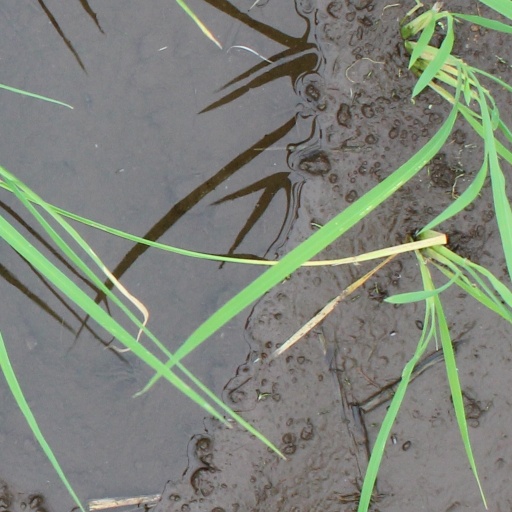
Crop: rice